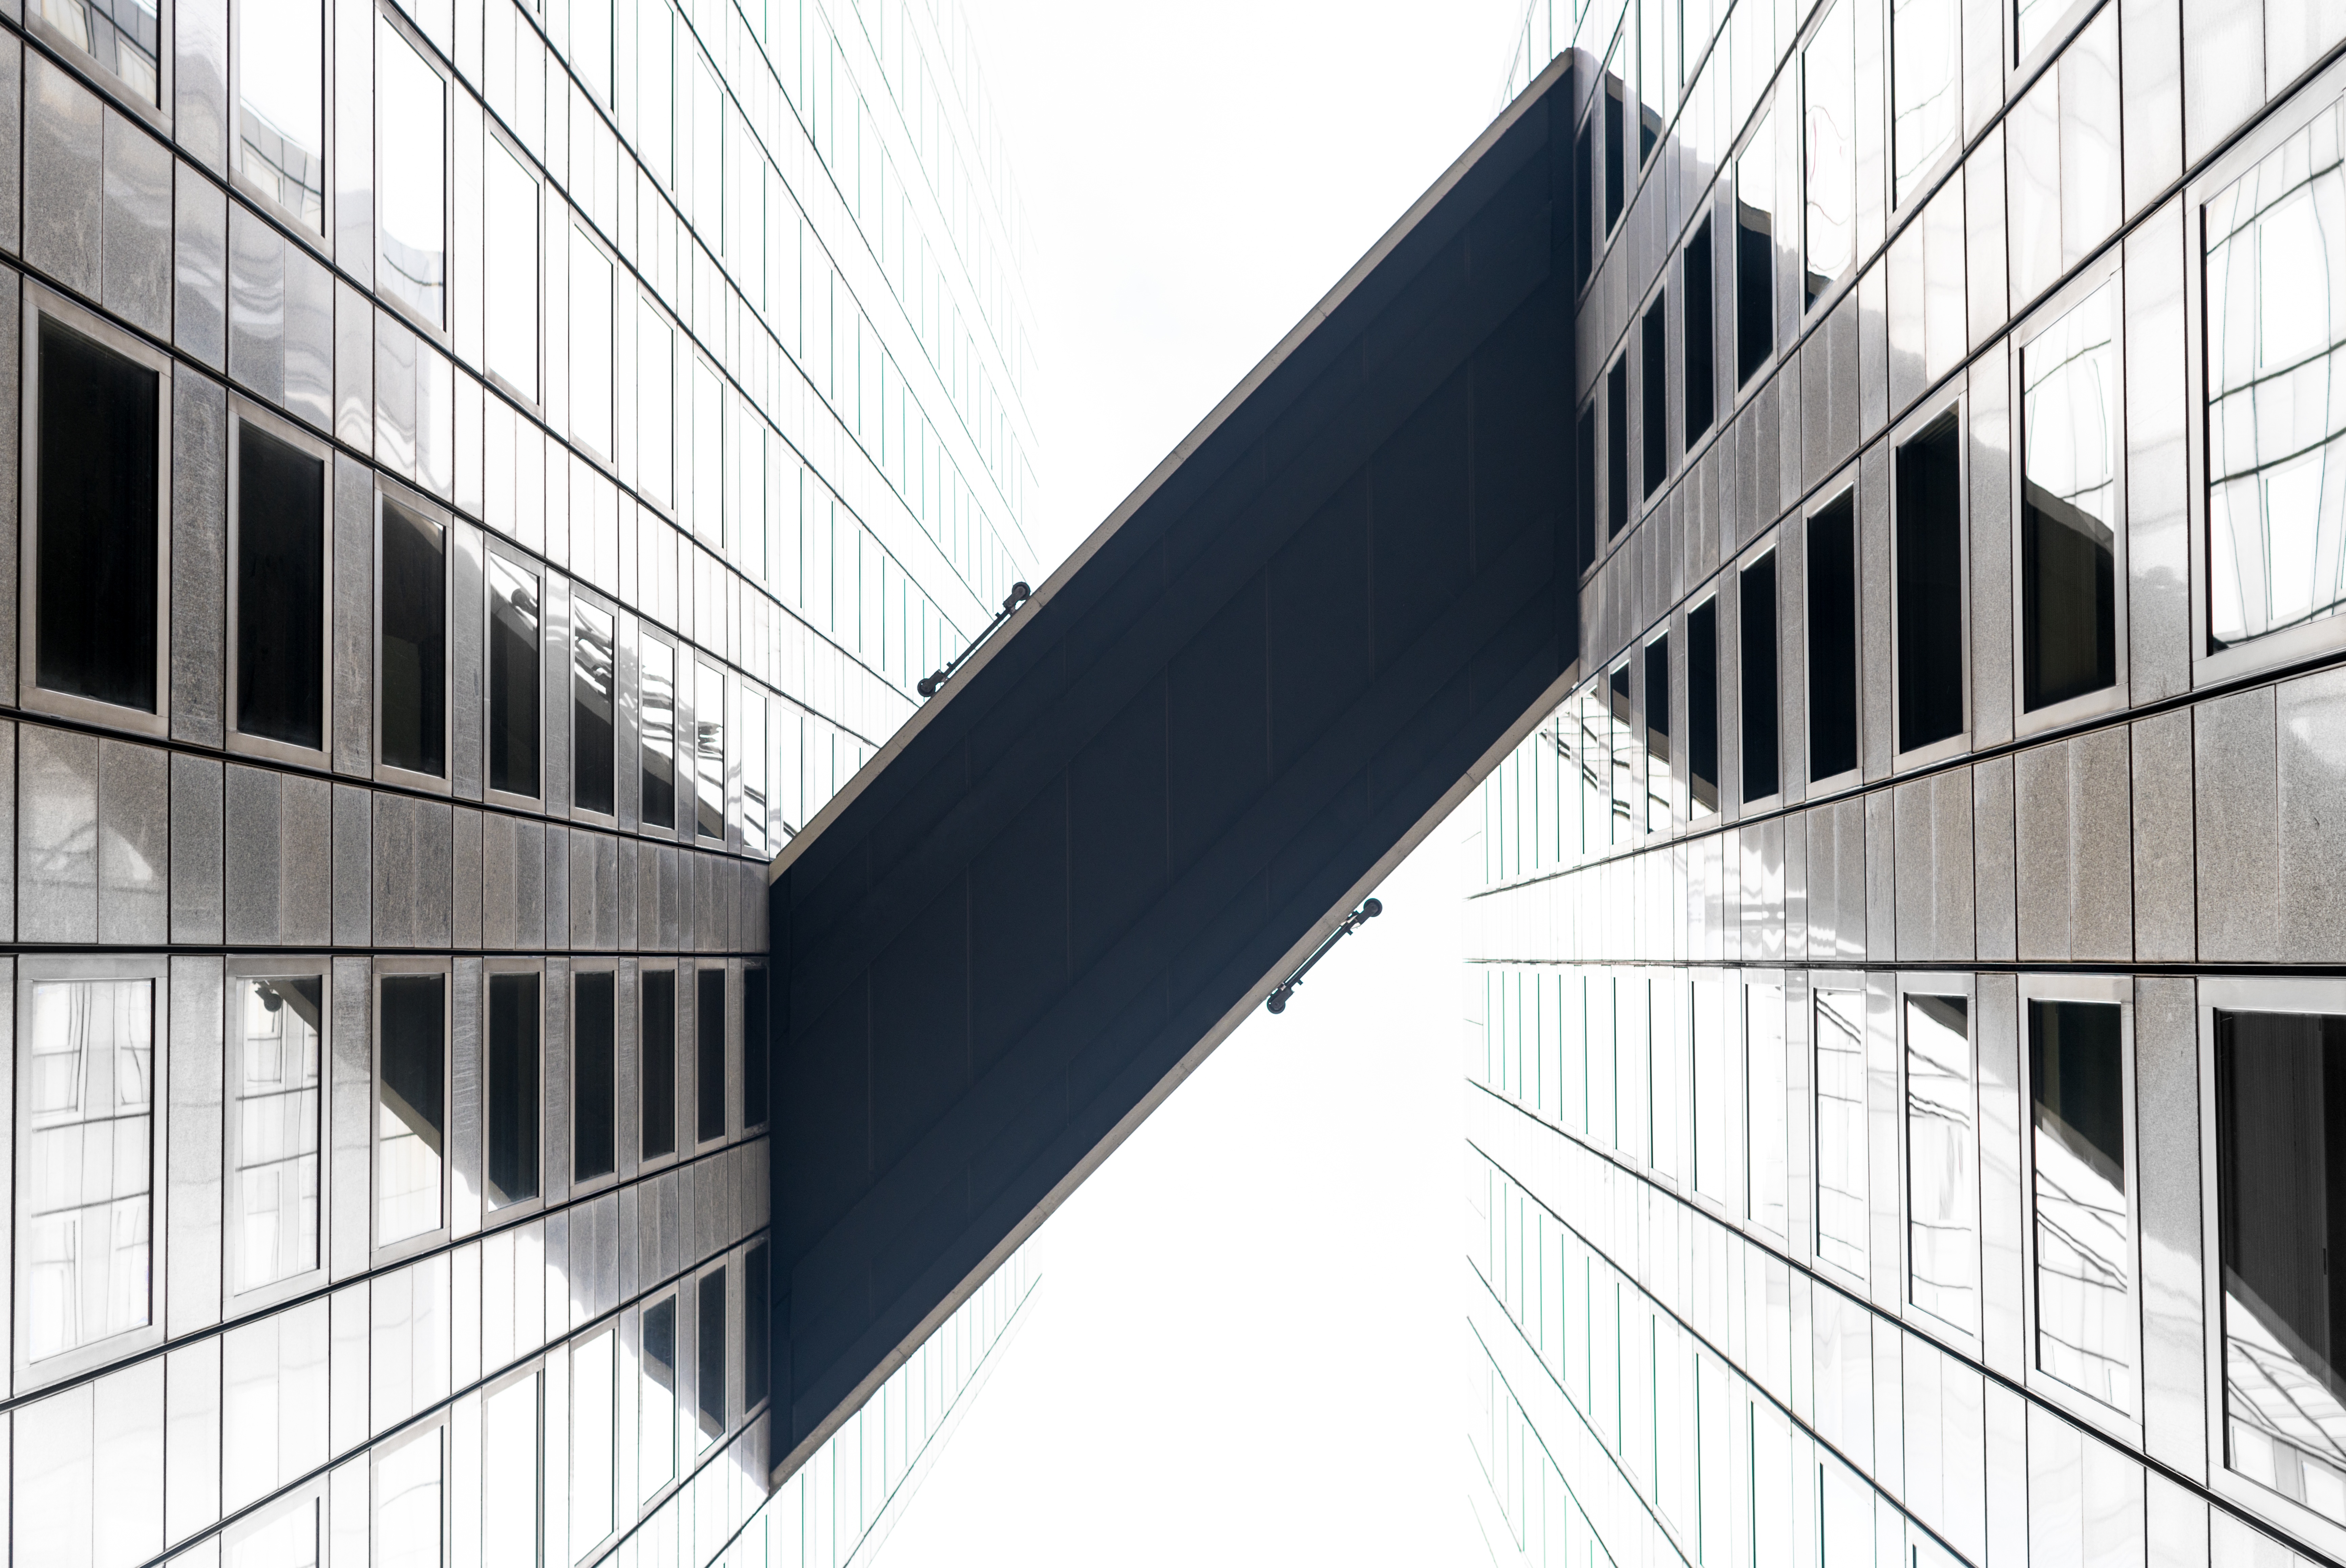
architecture, structure, line, facade, professional, handrail, commercial building, headquarters, daylighting, brutalist architecture